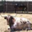
Label: cattle